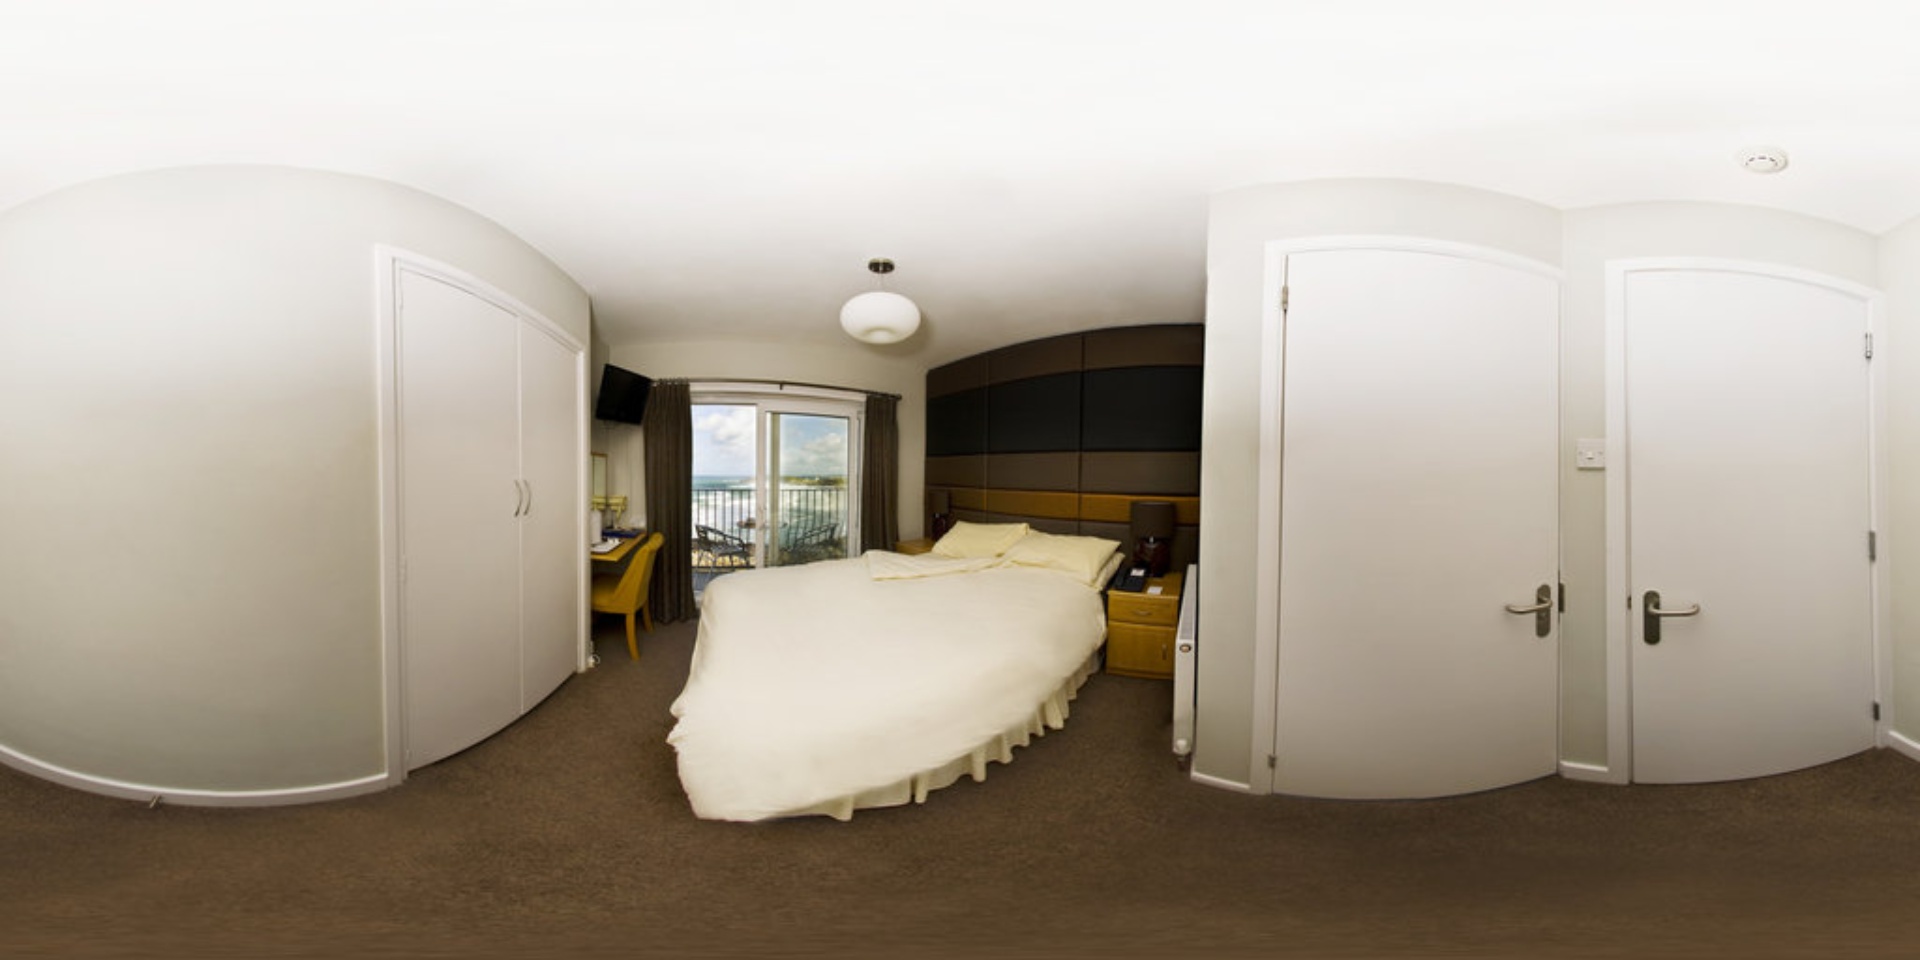
Referred object: the round ceiling light above the bed

Referred object: the yellow chair